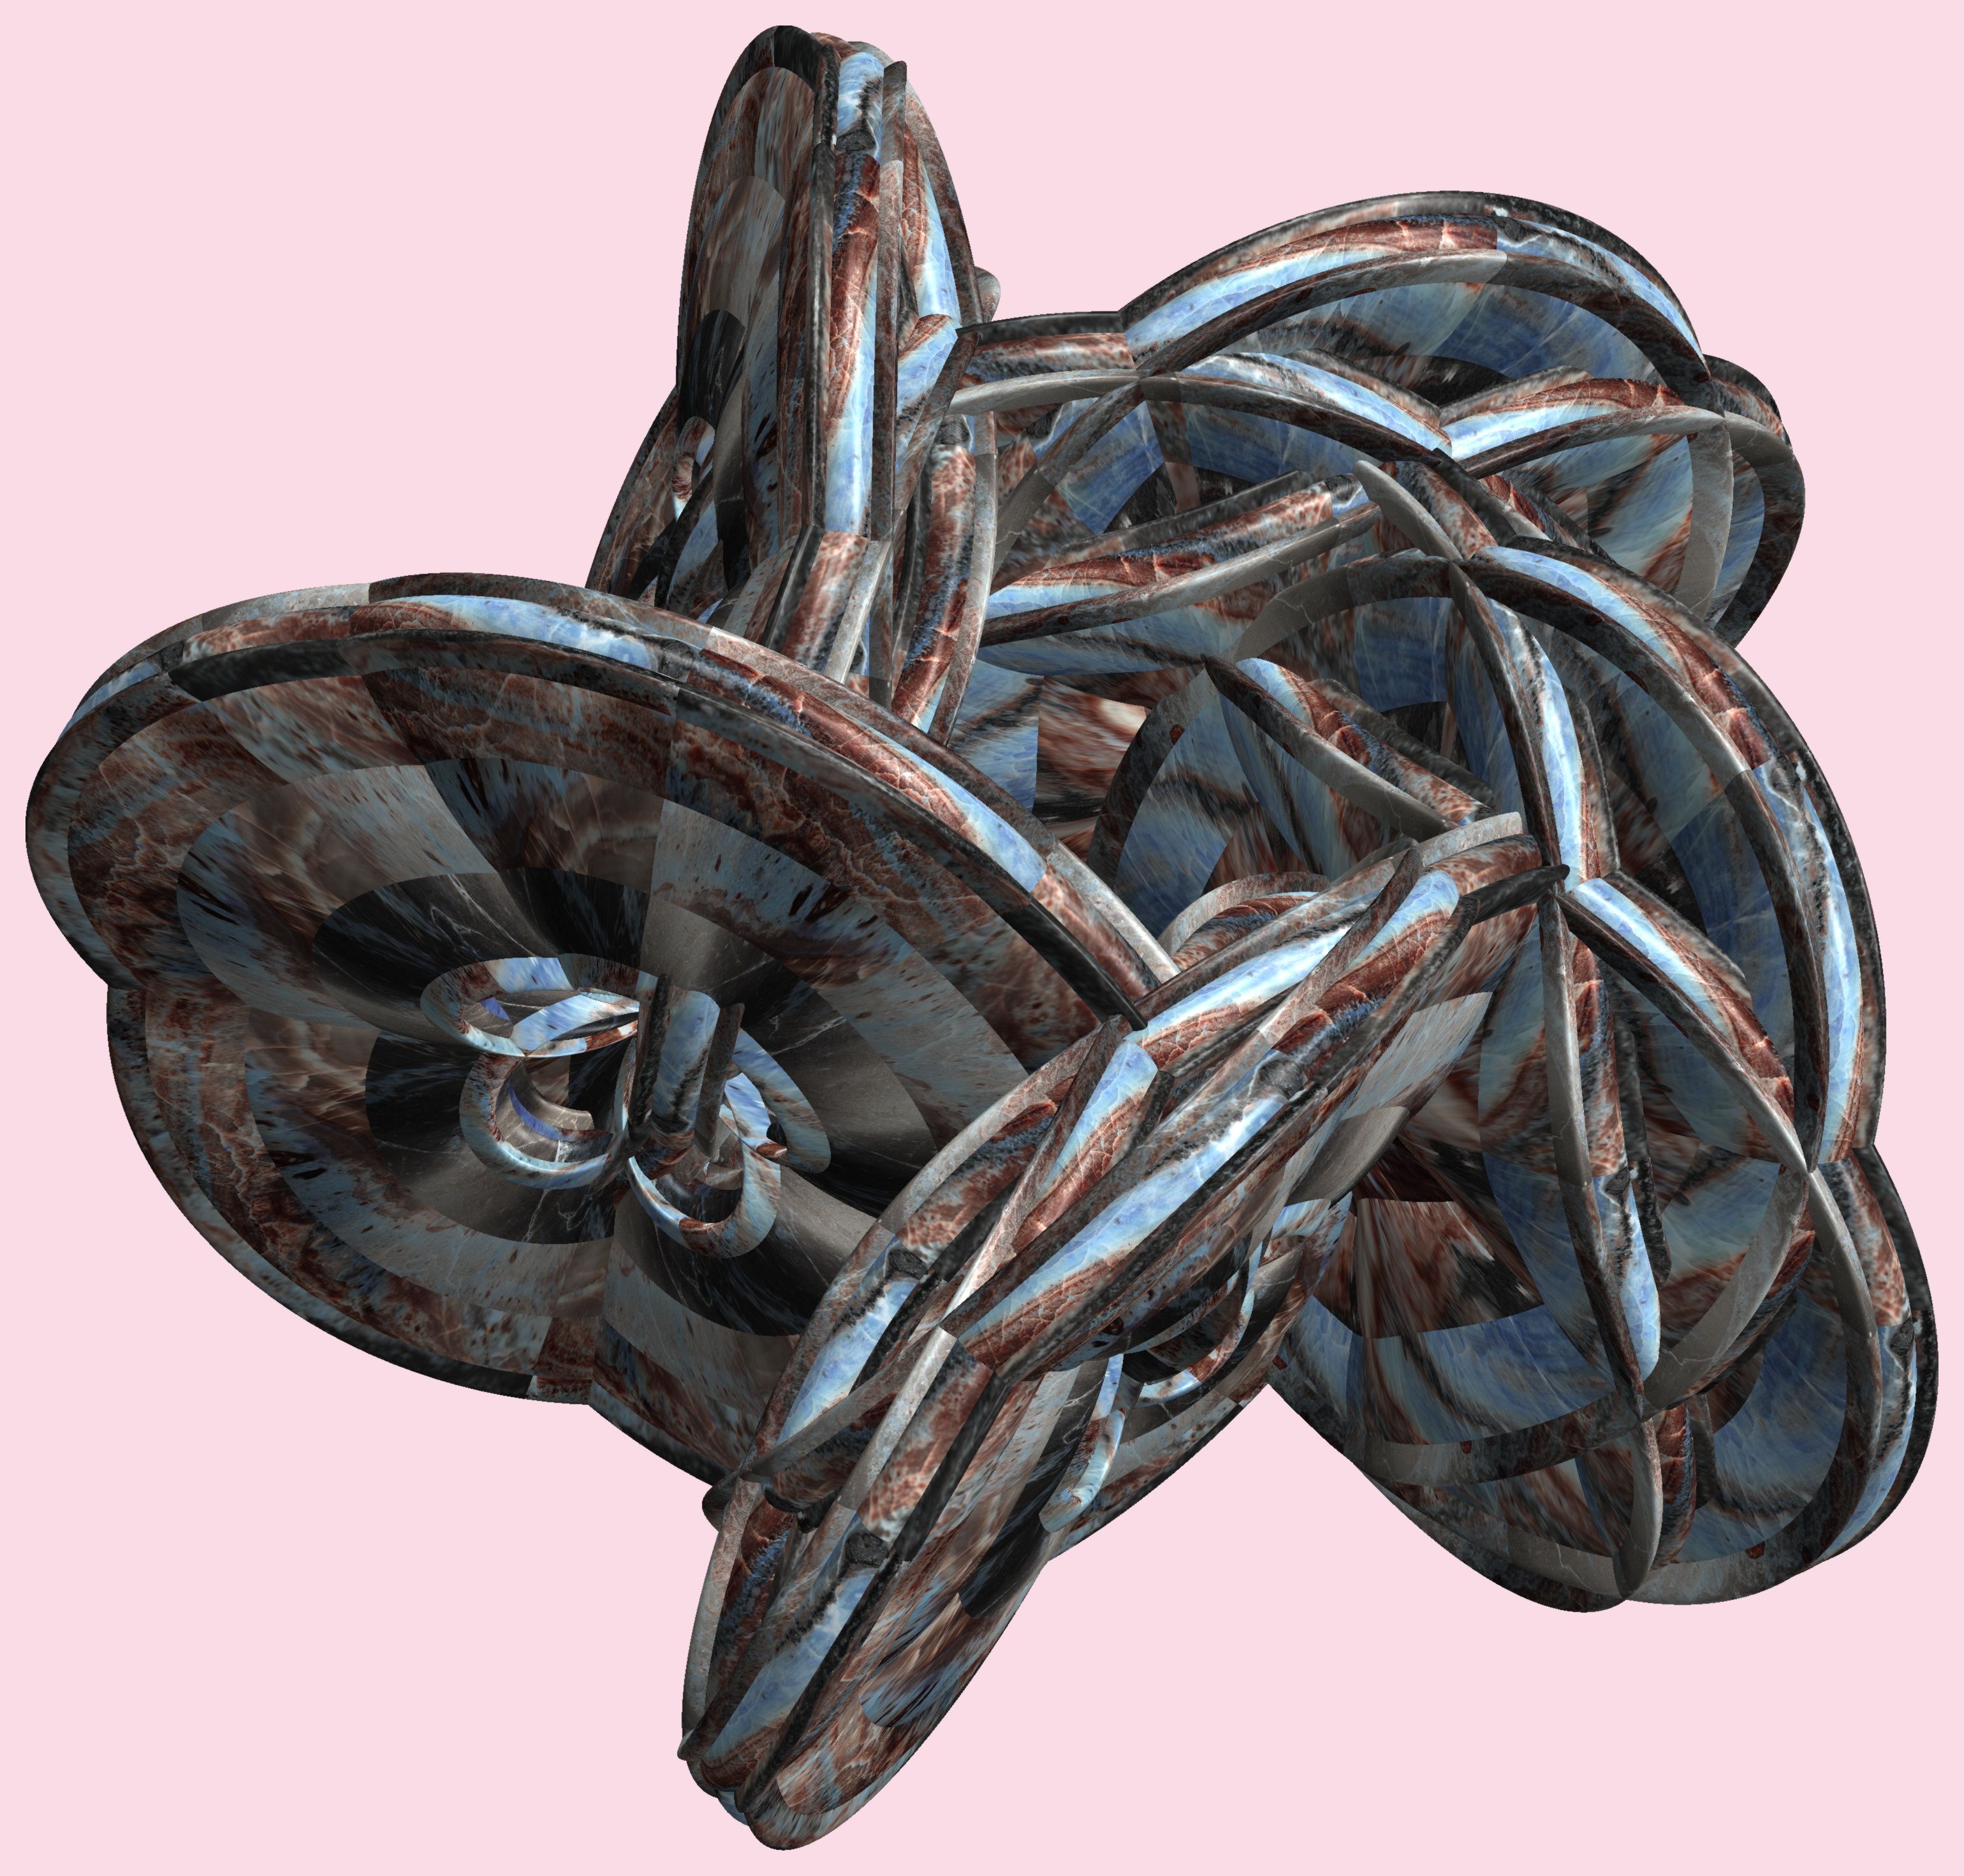
structure, texture, pattern, sculpture, art, cool image, figure, design, symmetry, 3d, graphic, iron, torus, mathematica, cg, parametricplot3d, code, program, algorithm, abstruct, mapping, lissajous